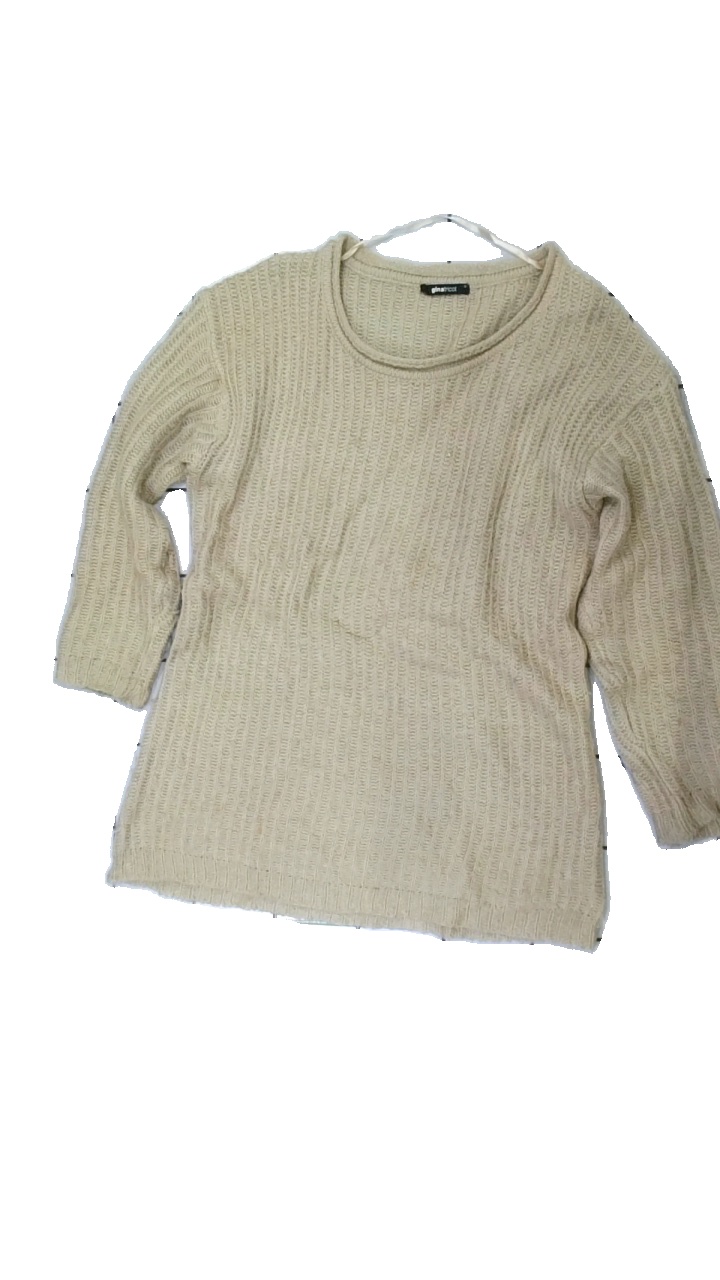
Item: Top (Ladies)
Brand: Gina Tricot
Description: brun stickad tröja, nopprig över hela och fläckar fram
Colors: Brown
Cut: Regular
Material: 100% acrylic
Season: All
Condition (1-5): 2
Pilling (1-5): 3
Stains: Minor
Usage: Export
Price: <50